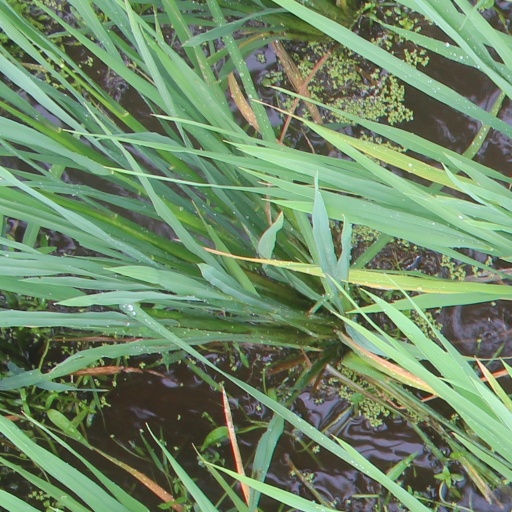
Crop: rice